Vanity Fair (novel)

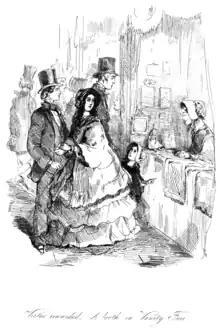
"Virtue rewarded; A booth in Vanity Fair". Emmy and her family encounter Becky by chance at a charity event on the last page of the novel.

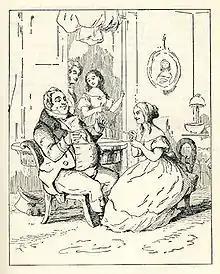
"Mr. Joseph Entangled by Becky"

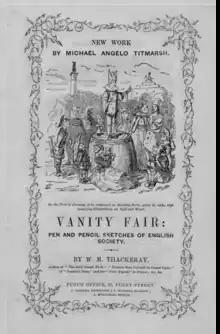
The 1847 prospectus for the "Vanity Fair: Pen and Pencil Sketches of English Society" serial, advertising it under William Makepeace Thackeray's pen name Michael Angelo Titmarsh and under his own name.

Amelia, called Emmy, is good-natured but passive and naïve. Pretty rather than beautiful, she has a snub nose and round, rosy cheeks. She is well-liked by men, and women when few men are around, as was the case when she was at school. She begins the work as its heroine ("selected for the very reason that she was the best-natured of all") and marries the dashing George Osborne against his father's wishes, but the narrator is soon forced to admit "she wasn't a heroine" after all as she remains soppily devoted to him despite his neglect of her and his flirtation with Becky.